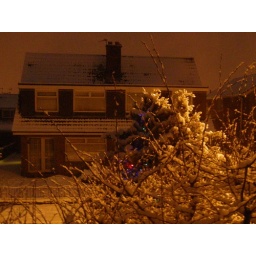
tree lights in orange street lights